3T3-L1

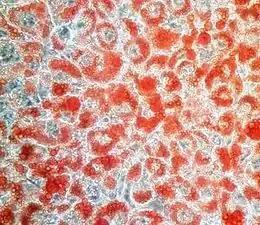
Differentiated adipocytes in a 3T3-L1 cell line stained with Oil Red O

3T3-L1 is a sub clonal cell line derived from the original 3T3 Swiss albino cell line of 1962. The 3T3 original cell line was isolated from a mouse embryo and propagated for this specific line of 3T3 cells is used to study adipose tissue-related diseases and dysfunctions. The 3T3-L1 Swiss subclone line has been widely utilized, since its development, due to its affinity for lipid droplet deposition "in vitro". 3T3-L1 cells have a fibroblast-like morphology, but, under appropriate conditions, the cells differentiate into an adipocyte-like phenotype, providing an exemplar model for white adipocytes. 3T3-L1 cells can be utilized to study a number of cellular and molecular mechanisms related to insulin-resistance, obesity, and diabetes "in vitro." Aside from its usages, this cell line is widely developed and can be purchased for continuous propagation for numerous research studies. 3T3-L1 cells of the adipocyte morphology increase the synthesis and accumulation of triglycerides and acquire the signet ring appearance of adipose cells. These cells are also sensitive to lipogenic and lipolytic hormones, as well as drugs, including epinephrine, isoproterenol, and insulin.